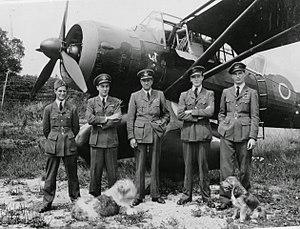
Le Groupe 161 de Tangmere en 1943 avec le Lysander de H.Verity . Musée de la Reddition .
Le Squadron RAF No. 161 fut, pendant la Première Guerre mondiale, une unité de bombardement de jour de la Royal Air Force. Elle fut utilisée pendant la Seconde Guerre mondiale pour acheminer dans les pays d'Europe occupés, à partir du terrain RAF de Tempsford, des agents du Special Operations Executive et des matériels destinés aux résistants. D'autres opérations eurent lieu pour amener en Angleterre des personnalités ou des pilotes abattus.